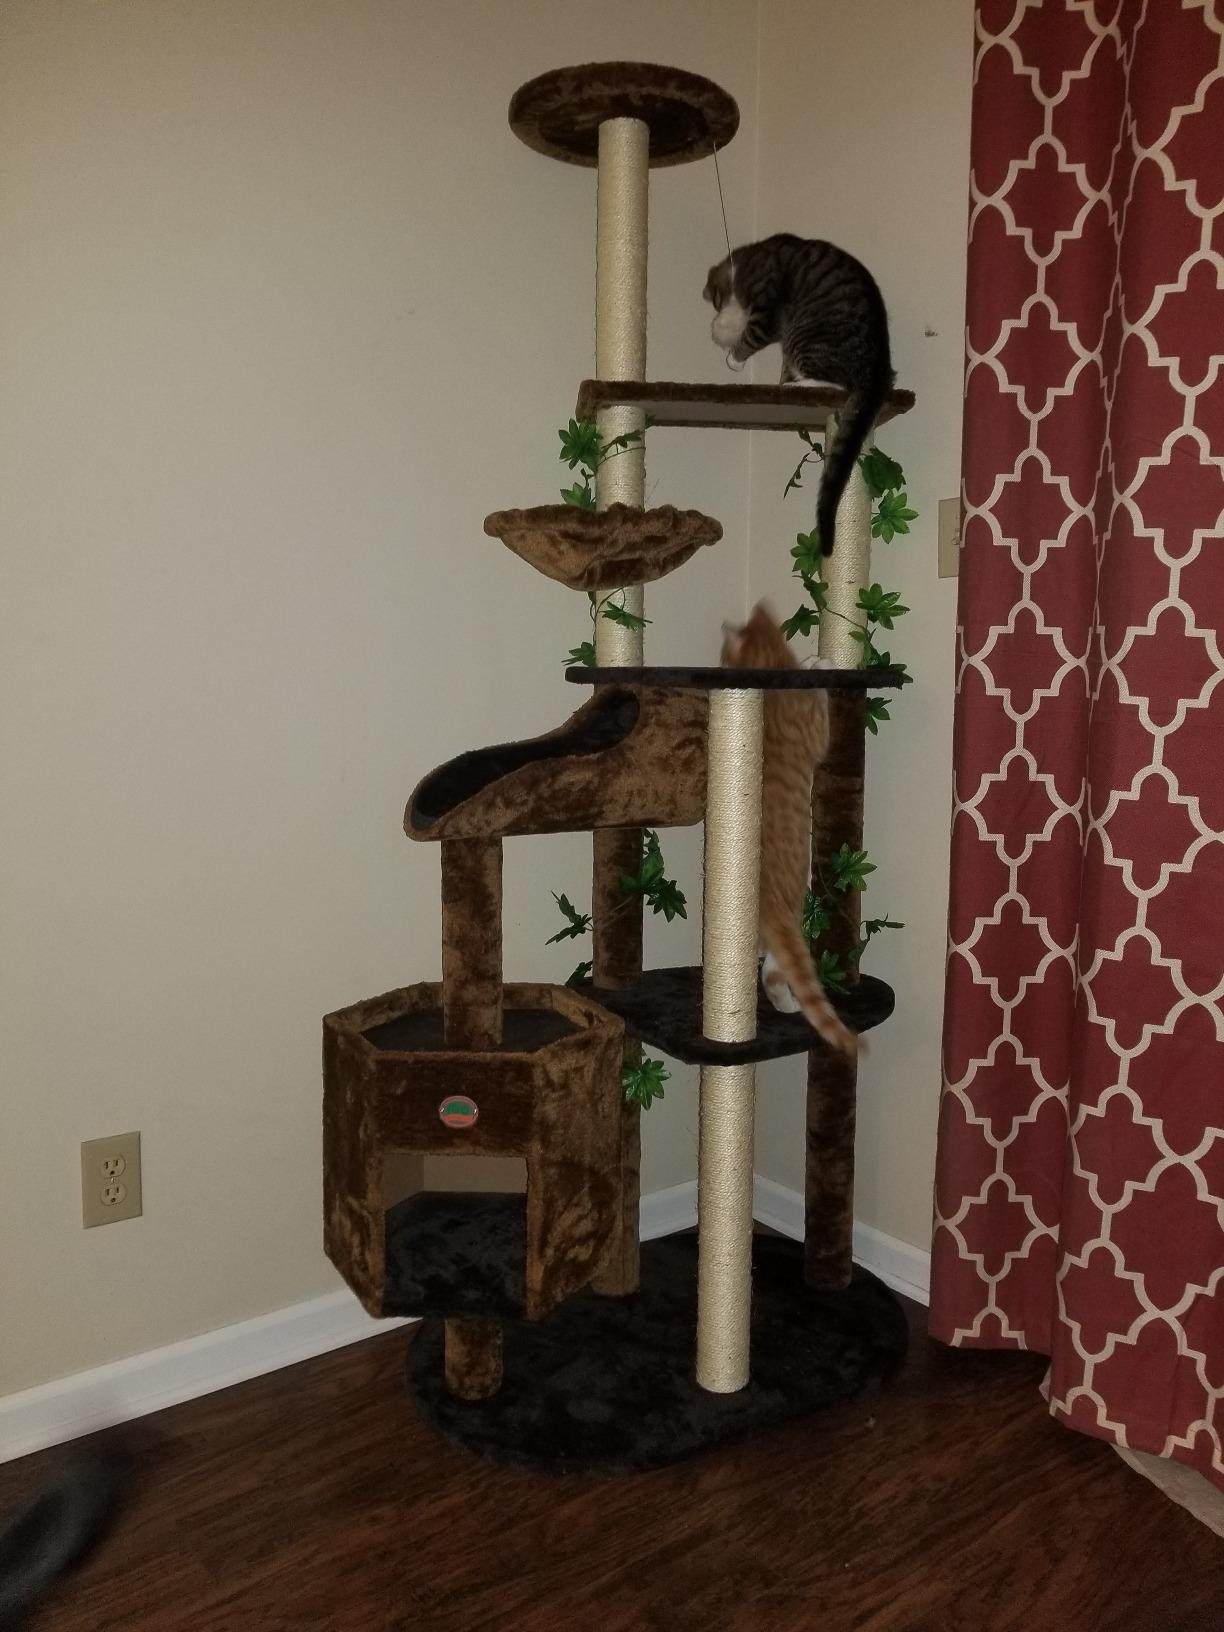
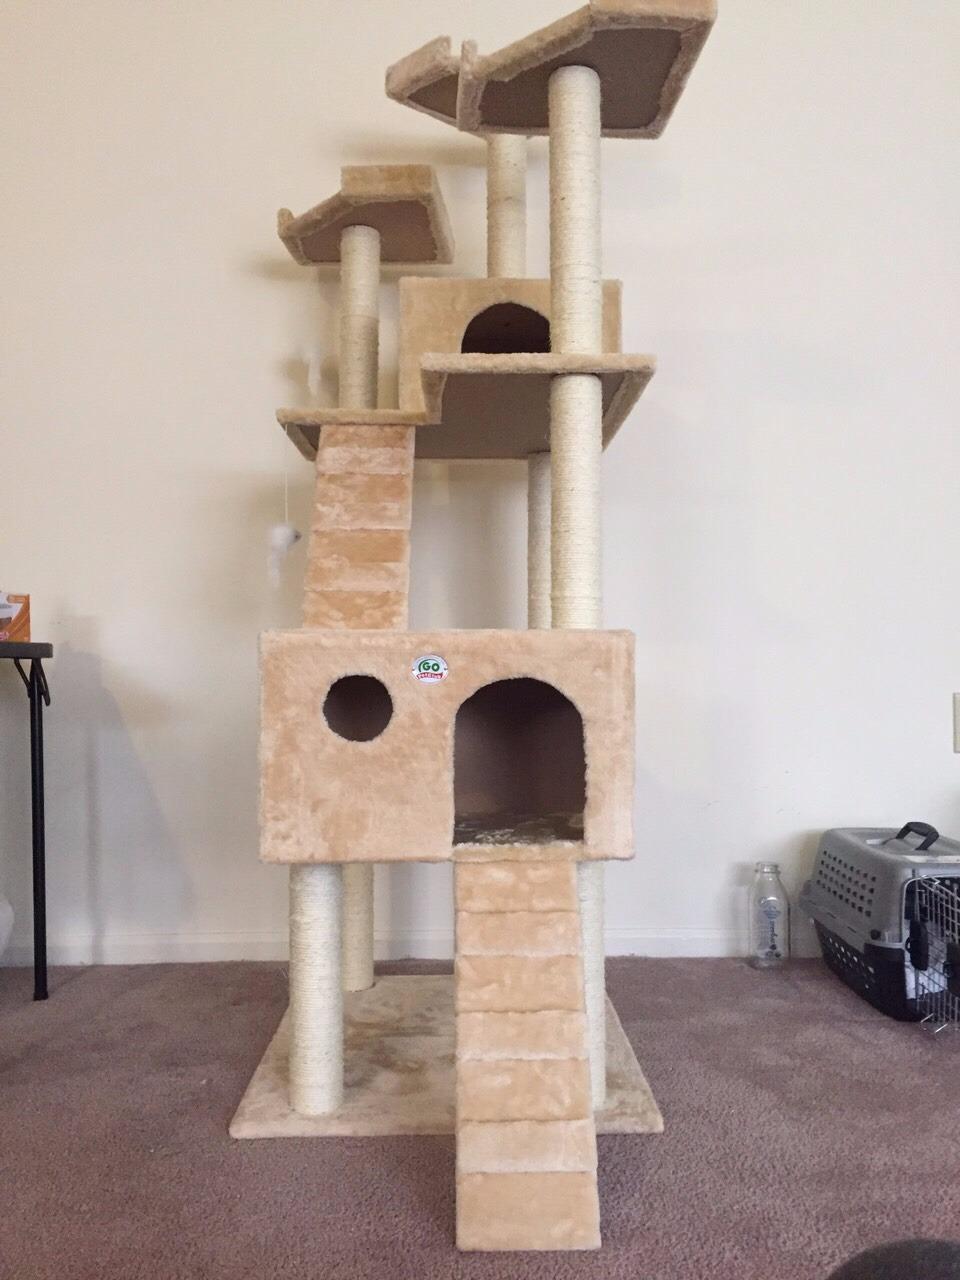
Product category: items_cat tree
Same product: no